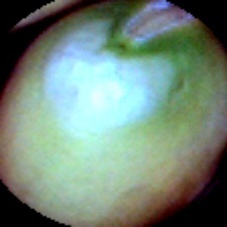
Label: Immature